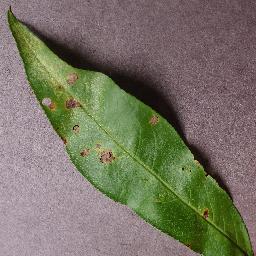
Label: Peach___Bacterial_spot